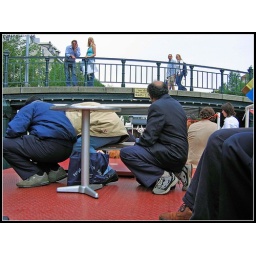
People on the bridge were entertained as the people on the boat felt obliged to duck - on a canal boat in Amsterdam.